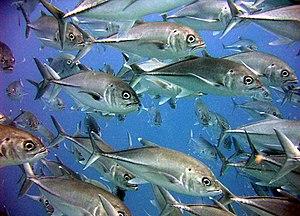
Caranx sexfasciatus, communément nommée Carangue à gros yeux, est une espèce de poissons marins démersale de la famille des Carangidae.
La Grande Barrière de corail est le plus grand récif corallien du monde comptant plus de 2 900 récifs et 900 îles s'étirant de Bundaberg à la pointe du Cap York soit plus de 2 600 kilomètres sur une superficie de 344 400 km². Le récif se situe en Mer de Corail au large du Queensland, en Australie.